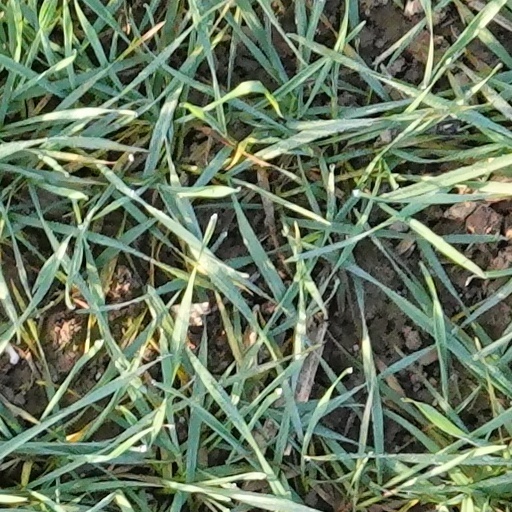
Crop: wheat